Juan del Águila

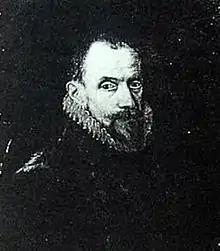
1587 portrait by Otto van Veen

Juan del Águila y Arellano (Ávila, 1545 – A Coruña, August 1602) was a Spanish general. He commanded the Spanish expeditionary Tercio troops in Sicily then in Brittany (1584–1598, also sending a detachment to raid England), before serving as general of the Spanish armies in the invasion of Ireland (1600–1602). As a soldier, and subsequently Maestre de campo of the Tercios, he was posted to Sicily, Africa, Malta, Corsica, Milan, the Netherlands, Spain, Portugal, France and Ireland, where he participated in major military events of his time, such as the Siege of Malta, the Looting of Antwerp, the Siege of Antwerp, the "Miracle of Empel", an expedition in support of the French Catholics during the French Wars of Religion, the Raid on Mount's Bay and another one in support of Irish clans during the Nine Years War. He was however defeated at Kinsale after the fourth Spanish armada was sent to Ireland which resulted in bitter recriminations.